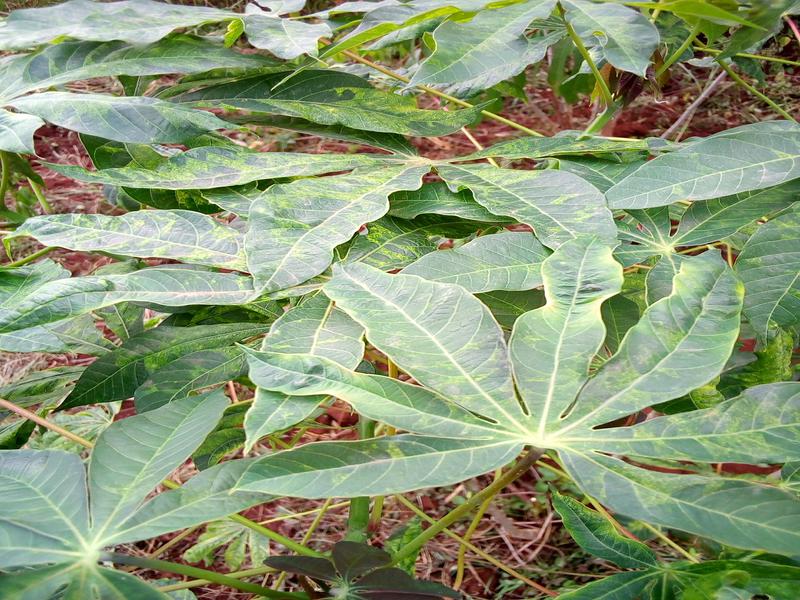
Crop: cassava
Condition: mosaic_disease